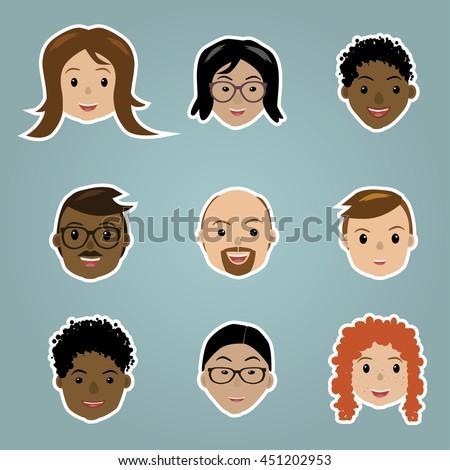
a collection of different faces from happy looking people